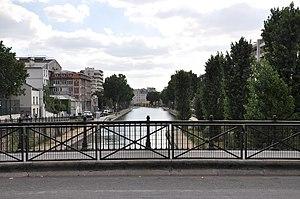
Pont Eugène-Varlin sur le Canal Saint-Martin à Paris 10e arrondissement en France.
Le pont Eugène-Varlin est un pont franchissant le canal Saint-Martin, dans le 10ᵉ arrondissement de Paris.